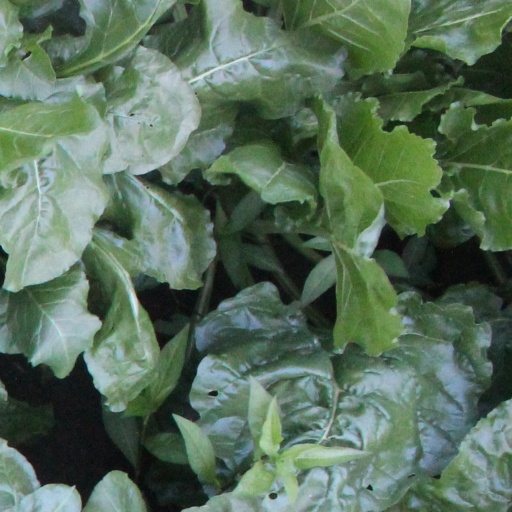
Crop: sugar beet